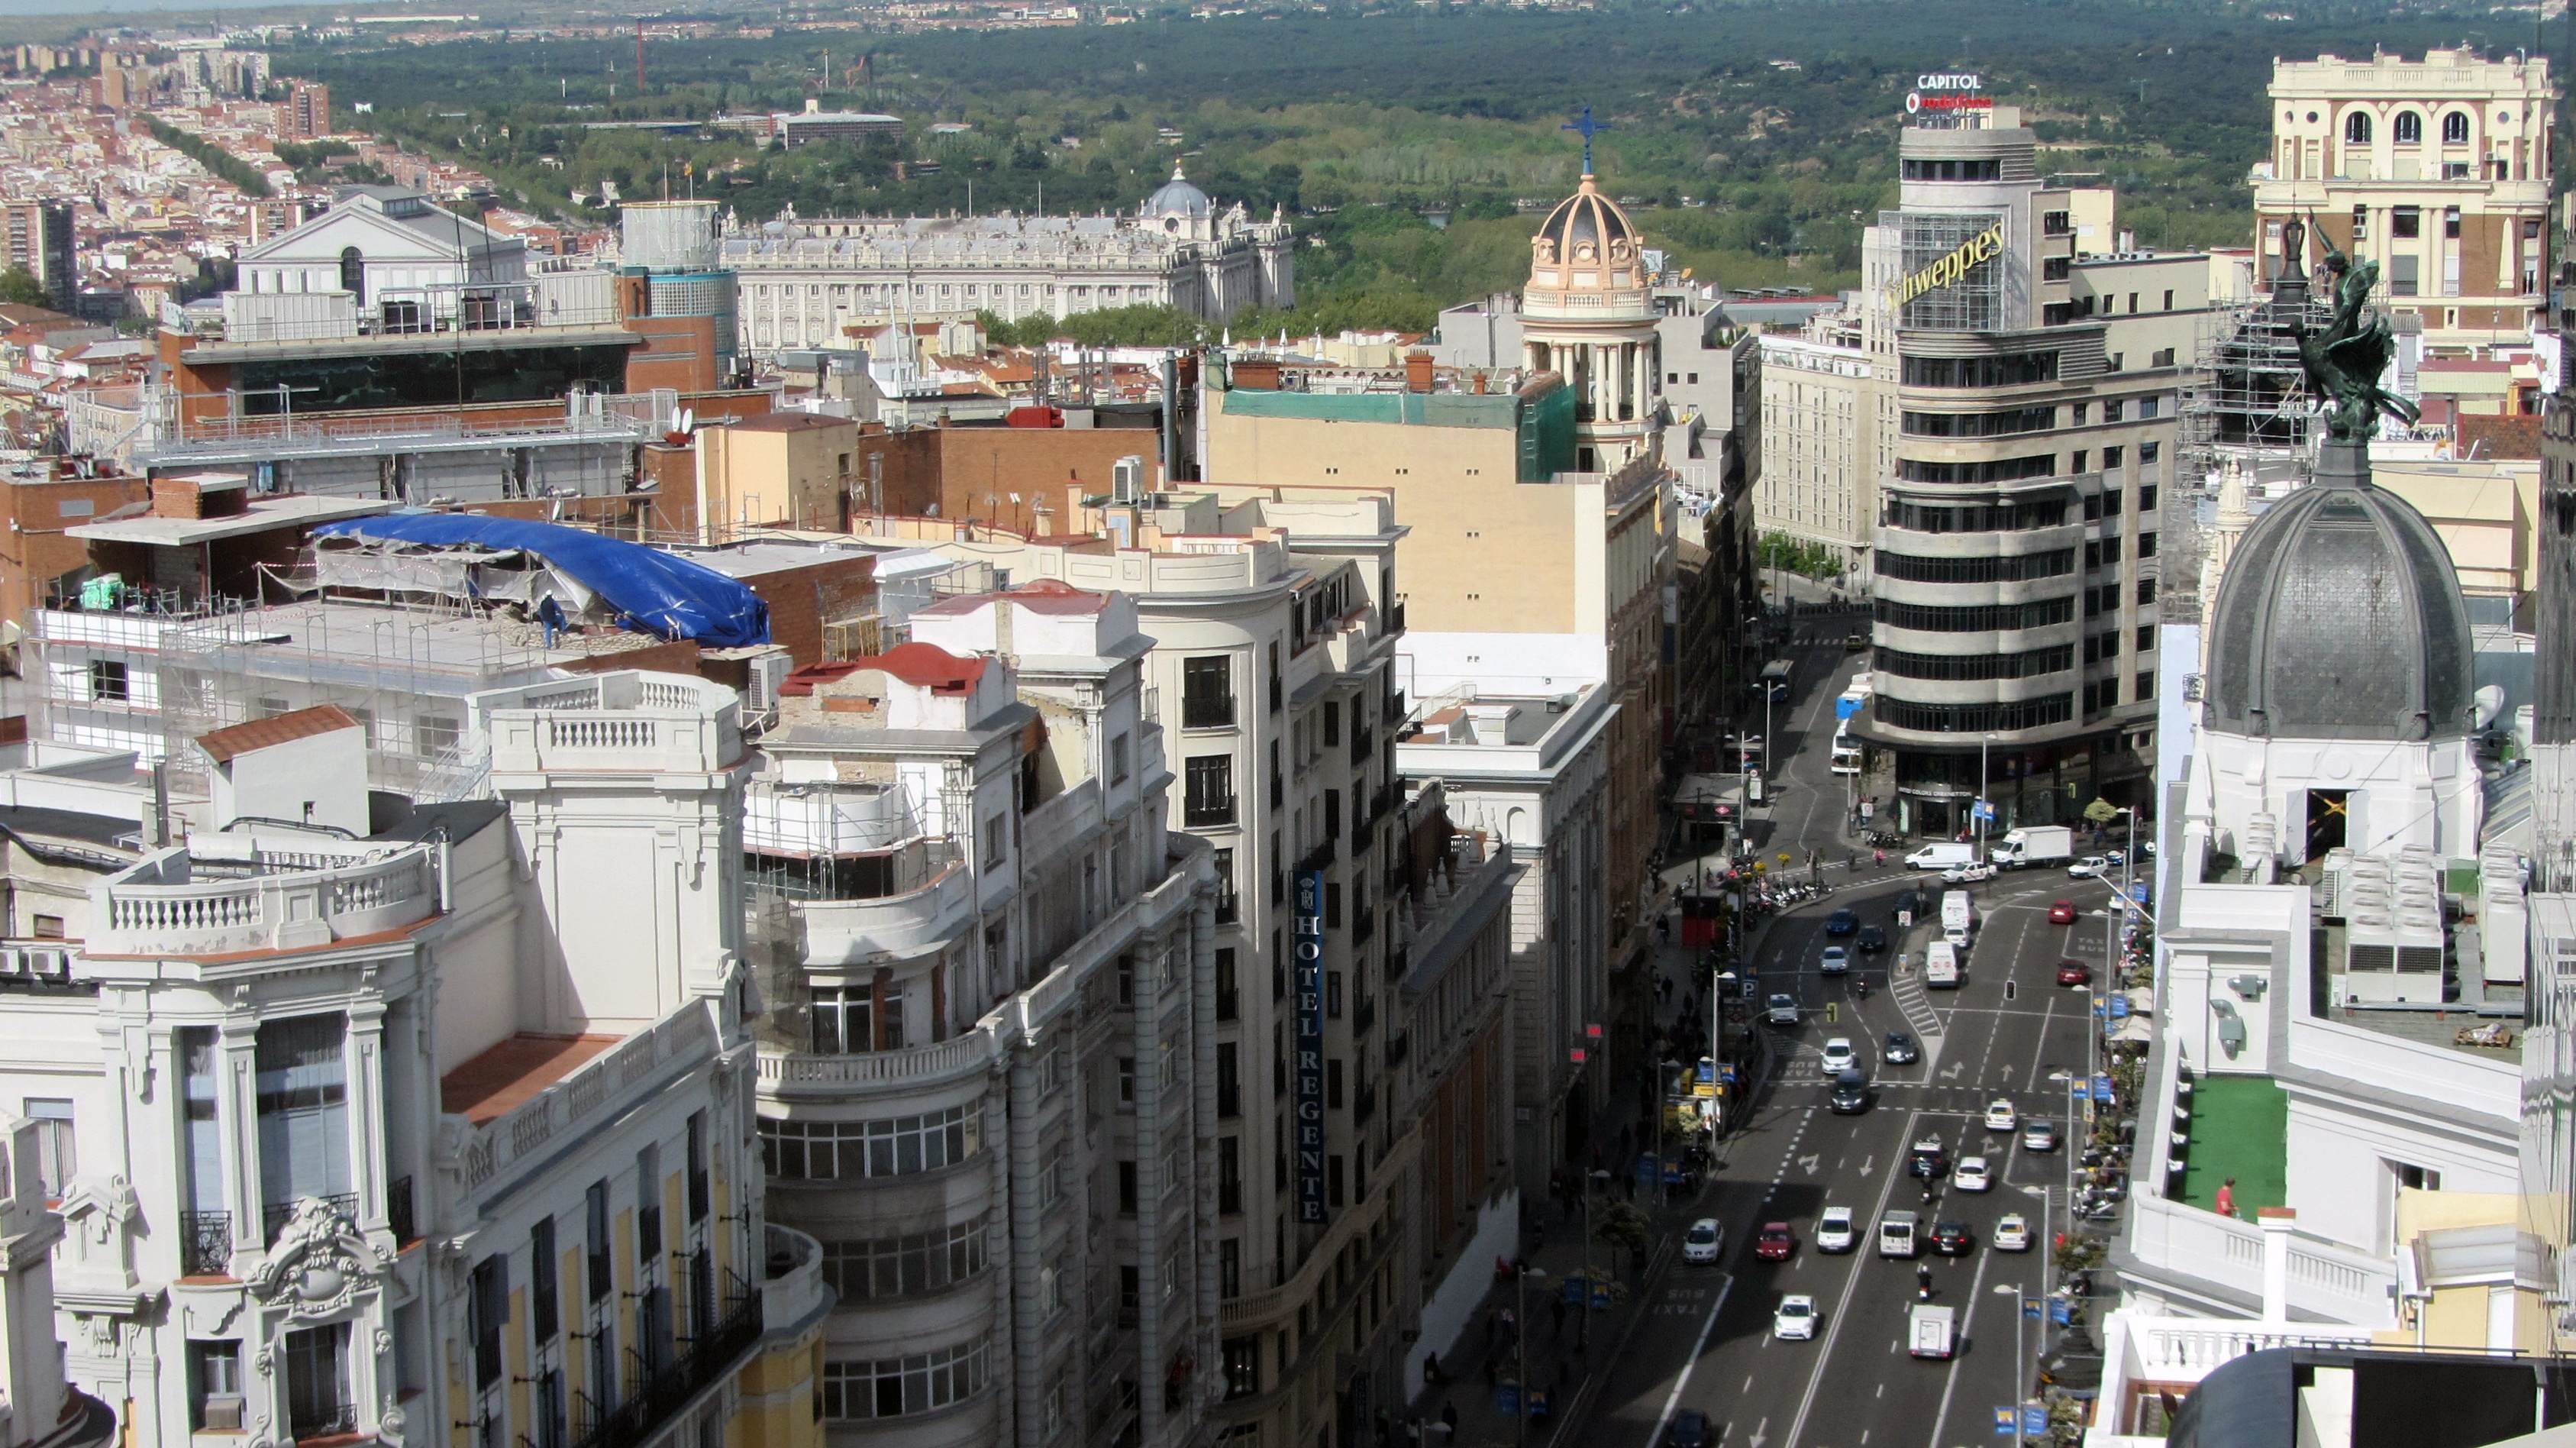
architecture, skyline, traffic, town, city, skyscraper, urban, cityscape, downtown, transport, tower, landmark, tourism, capital, spain, avenue, buildings, cars, madrid, metropolis, neighbourhood, great way, aerial photography, city centre, urban area, human settlement, metropolitan area